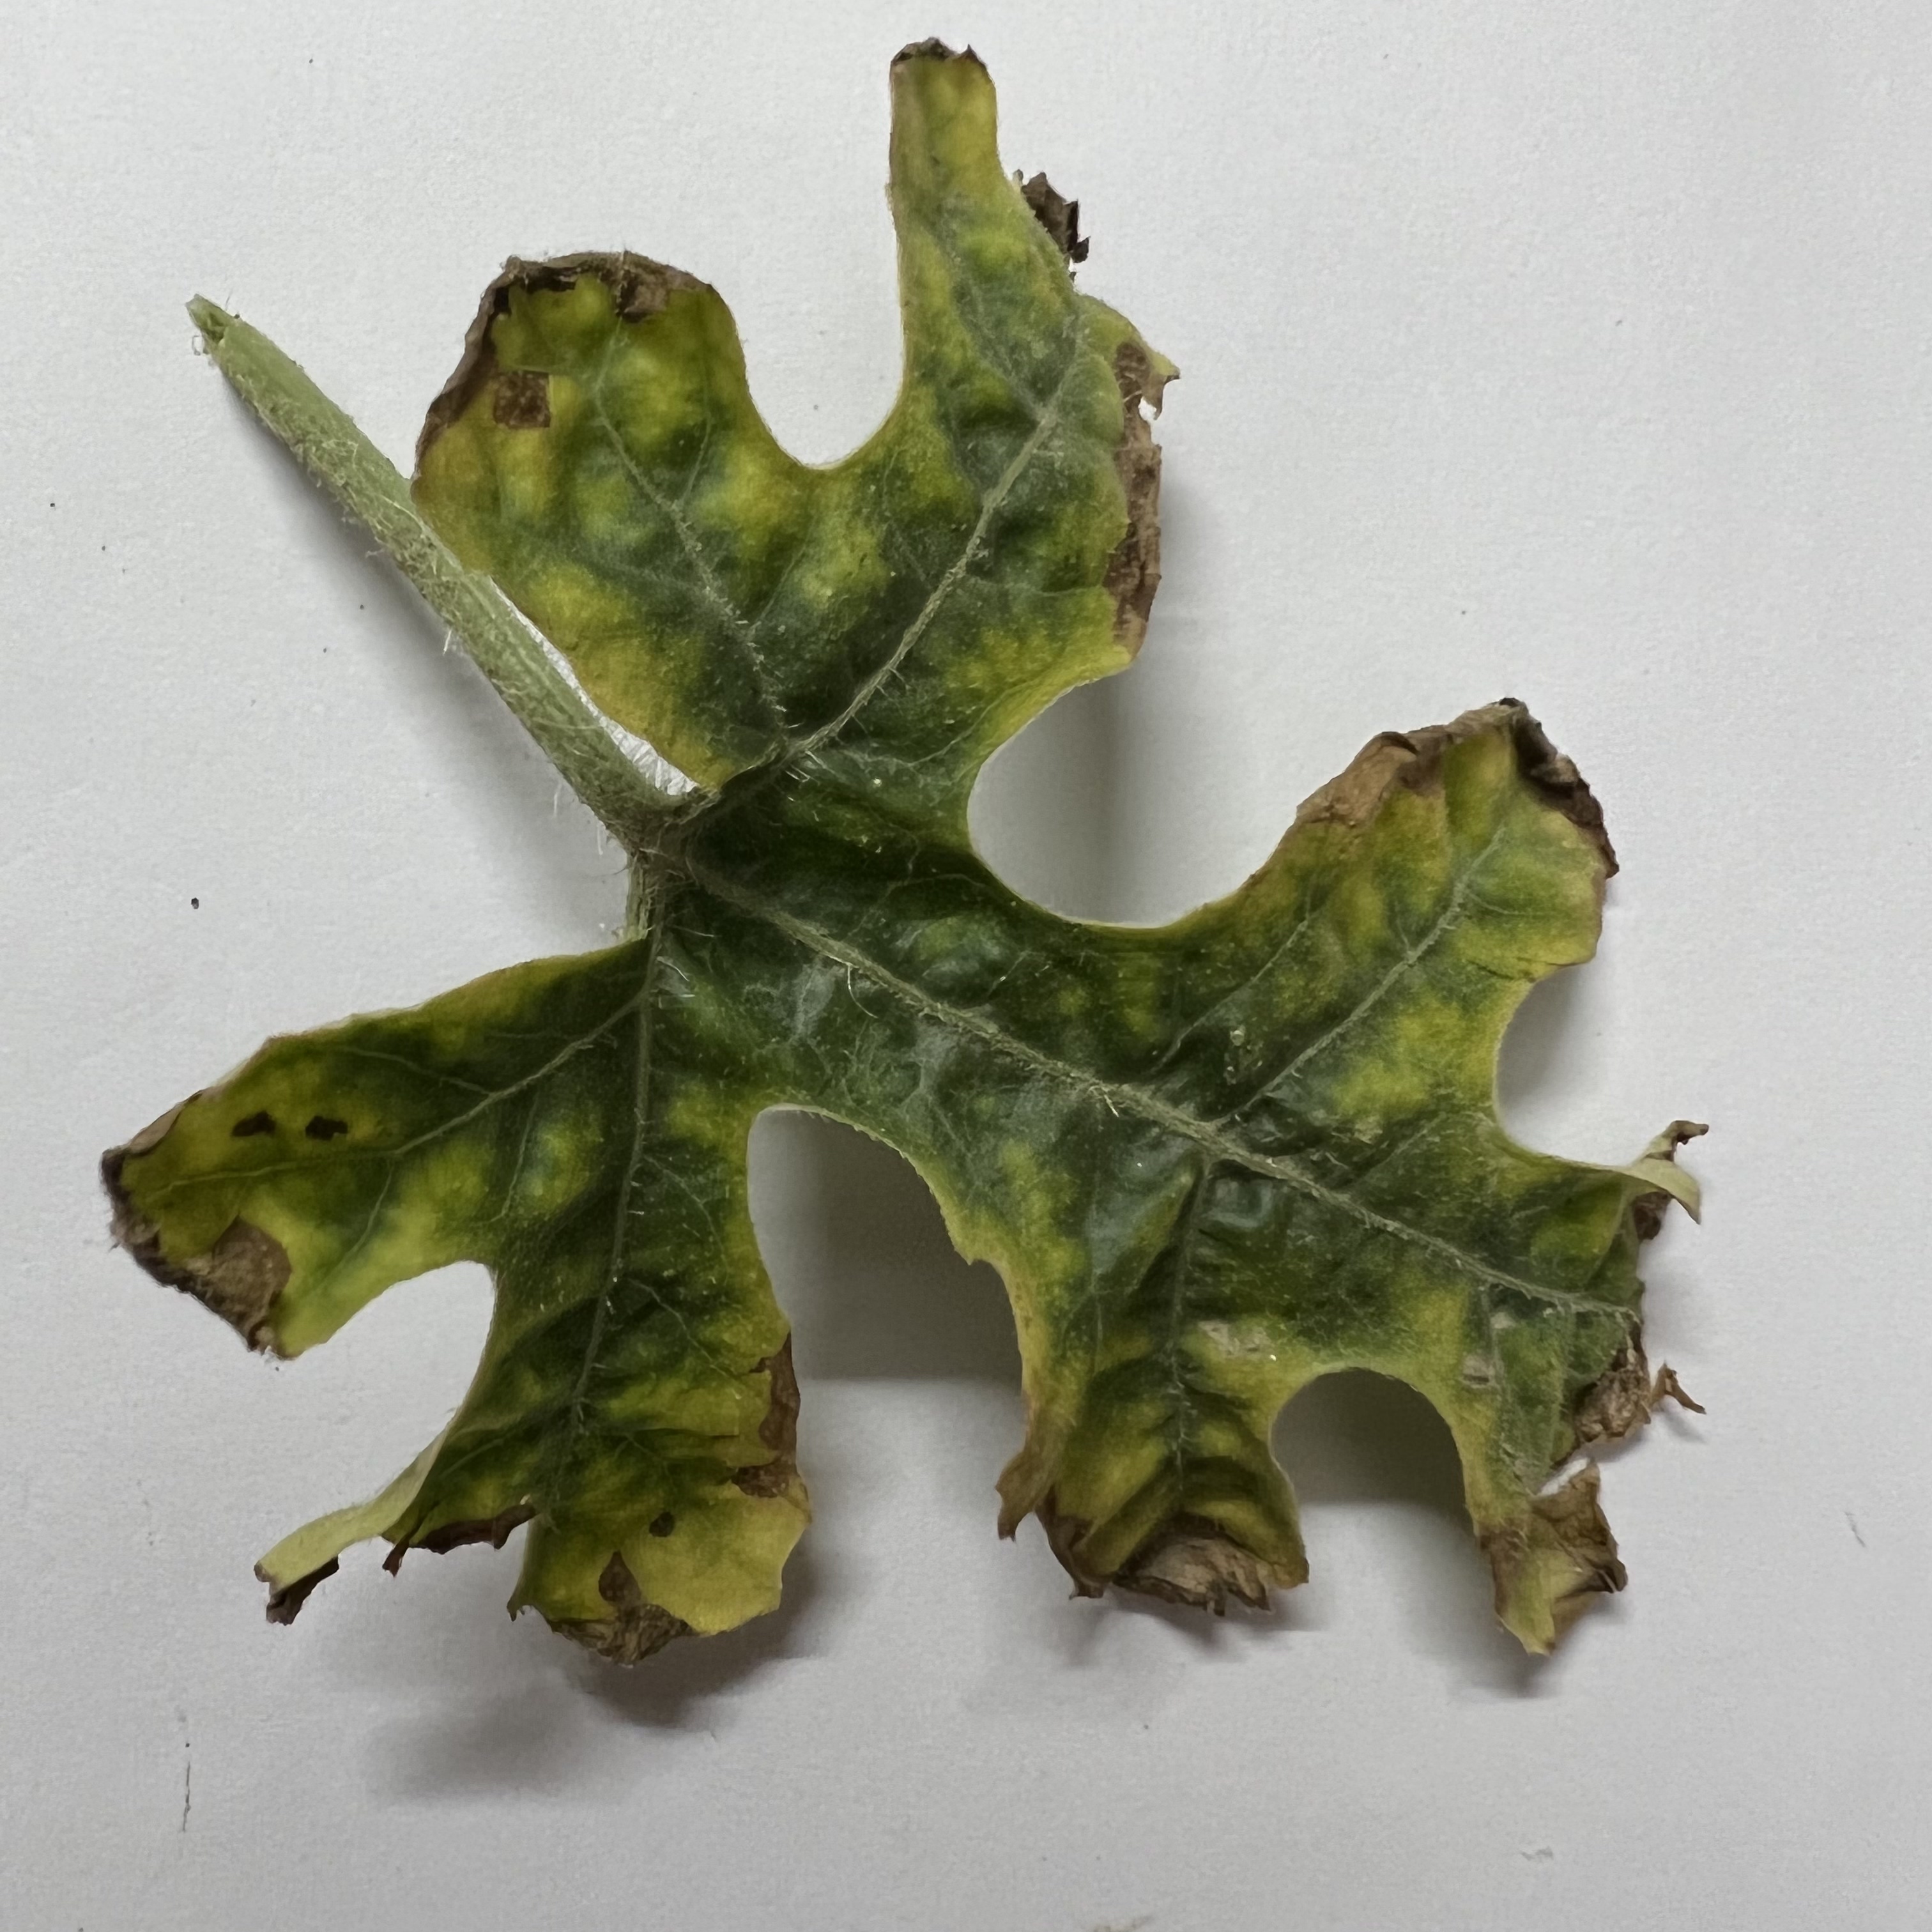
Label: Downy_Mildew